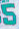
Number: 5